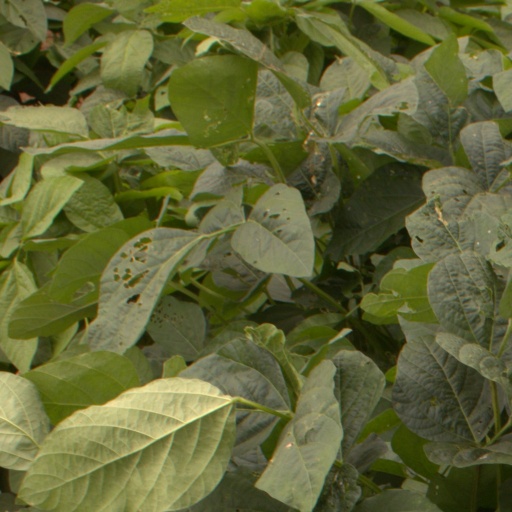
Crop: soybean